Battle of Nablus (1918)

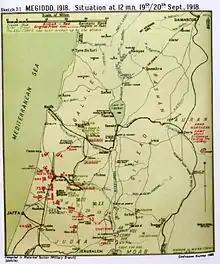
Falls Sketch Map 31 Megiddo Situation at 24:00 19/20 September 1918

The 10th Division advanced before dawn on 20 September, before encountering "solid resistance" which required artillery support, to defeat. Artillery support was delayed for some time due to the lack of a track to transport the guns. Meanwhile, the attack by the 53rd Division along the "ridge proved difficult to negotiate and progress was relatively slow."